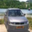
Label: automobile